The Rich Slave

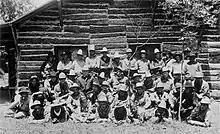
State Police officers wearing their Western cowboy garb

The State Polic records include a typed reminiscence of the event. Harriett Faussett Brogan wrote this undated memoir, titled “Early Michigan State Police Movie Heroes.” She stated that her father, Thomas J. Fausett, had formed a movie company with actor Romaine Fielding. Ms. Brogan noted that the company was based in Howell, Michigan, her father's hometown. She recalled that production of The Rich Slave began “about the middle of June 1917” and that much of the movie was filmed in Howell. According to Ms. Brogan, the State Police portrayed cowboys in some action shots, which were filmed “on land now known as Kensington Park near Brighton.” She further wrote, “There was a log cabin there owned by the Labardy family. And this is where the State Police made their debut as movie stars performing admirably all types of outstanding horsemanship.” (At that time, most State Police officers patrolled on horseback, so they were quite skilled at riding.) She noted that the cabin appeared in the film as the Buck Horn Hotel and that “Mr. Labardy also acted in one of the scenes.” Further research indicates that “Mr. Labardy” was likely either Oliver Labadie or his brother, Hubert. These were brothers of Jo Labadie, whose papers are housed at the University of Michigan. The Jo Labadie Collection Web site notes that Oliver and Hubert opened a film studio, which they named the Labadie-Detroit Motion Picture Company. The Web site lists some films made there, with The Rich Slave appearing on the list.